Wentbridge House Hotel

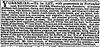
Rental Notice 1854

Wentbridge House Hotel is a hotel in Wentbridge, near Pontefract, West Yorkshire, England. It dates from 1700 and is built in the Georgian style. The house was occupied by many interesting people and was owned at one period by the Sayle family who lived in this area for several centuries. The property is now a hotel and provides accommodation, dining and function facilities